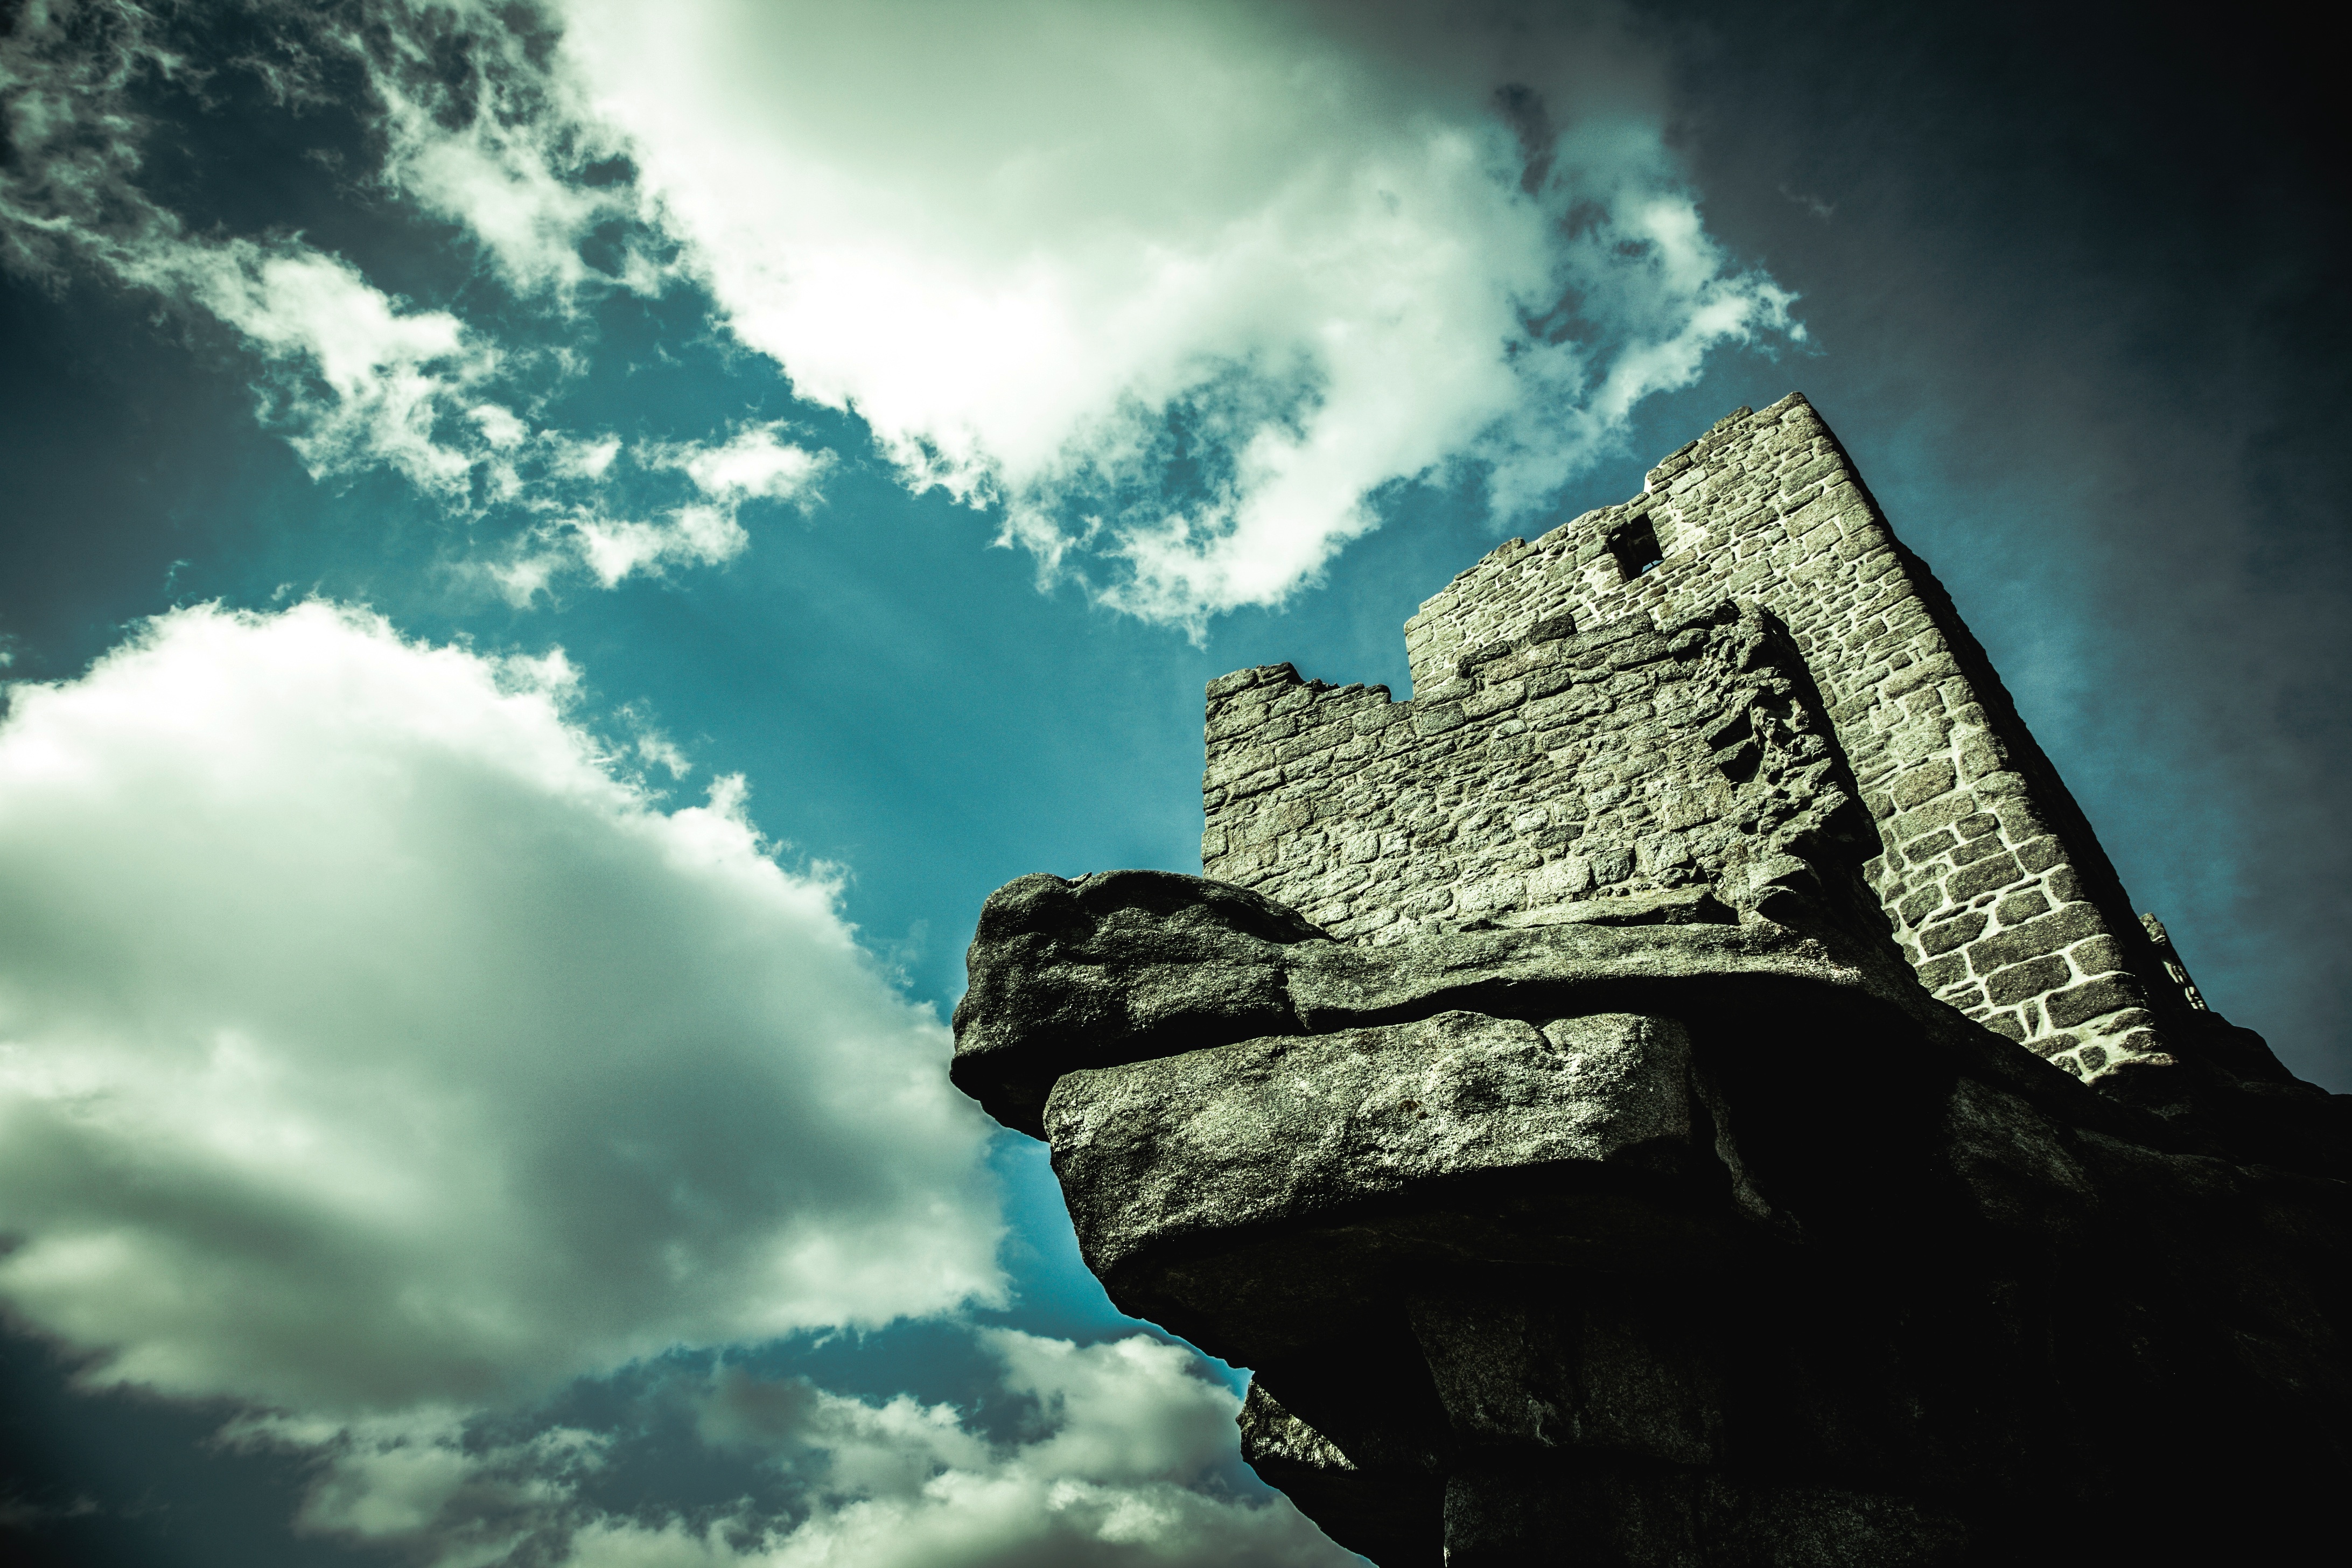
sea, nature, rock, horizon, mountain, light, cloud, sky, sunlight, wave, atmosphere, reflection, darkness, blue, terrain, earth, screenshot, meteorological phenomenon, atmosphere of earth, computer wallpaper